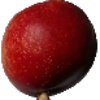
Label: Nectarine 1